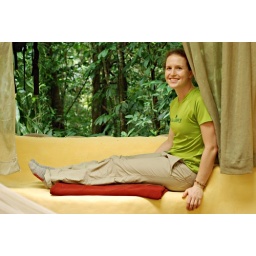
Candice sitting in Tim and Robin's house that they built almost entirely with adobe